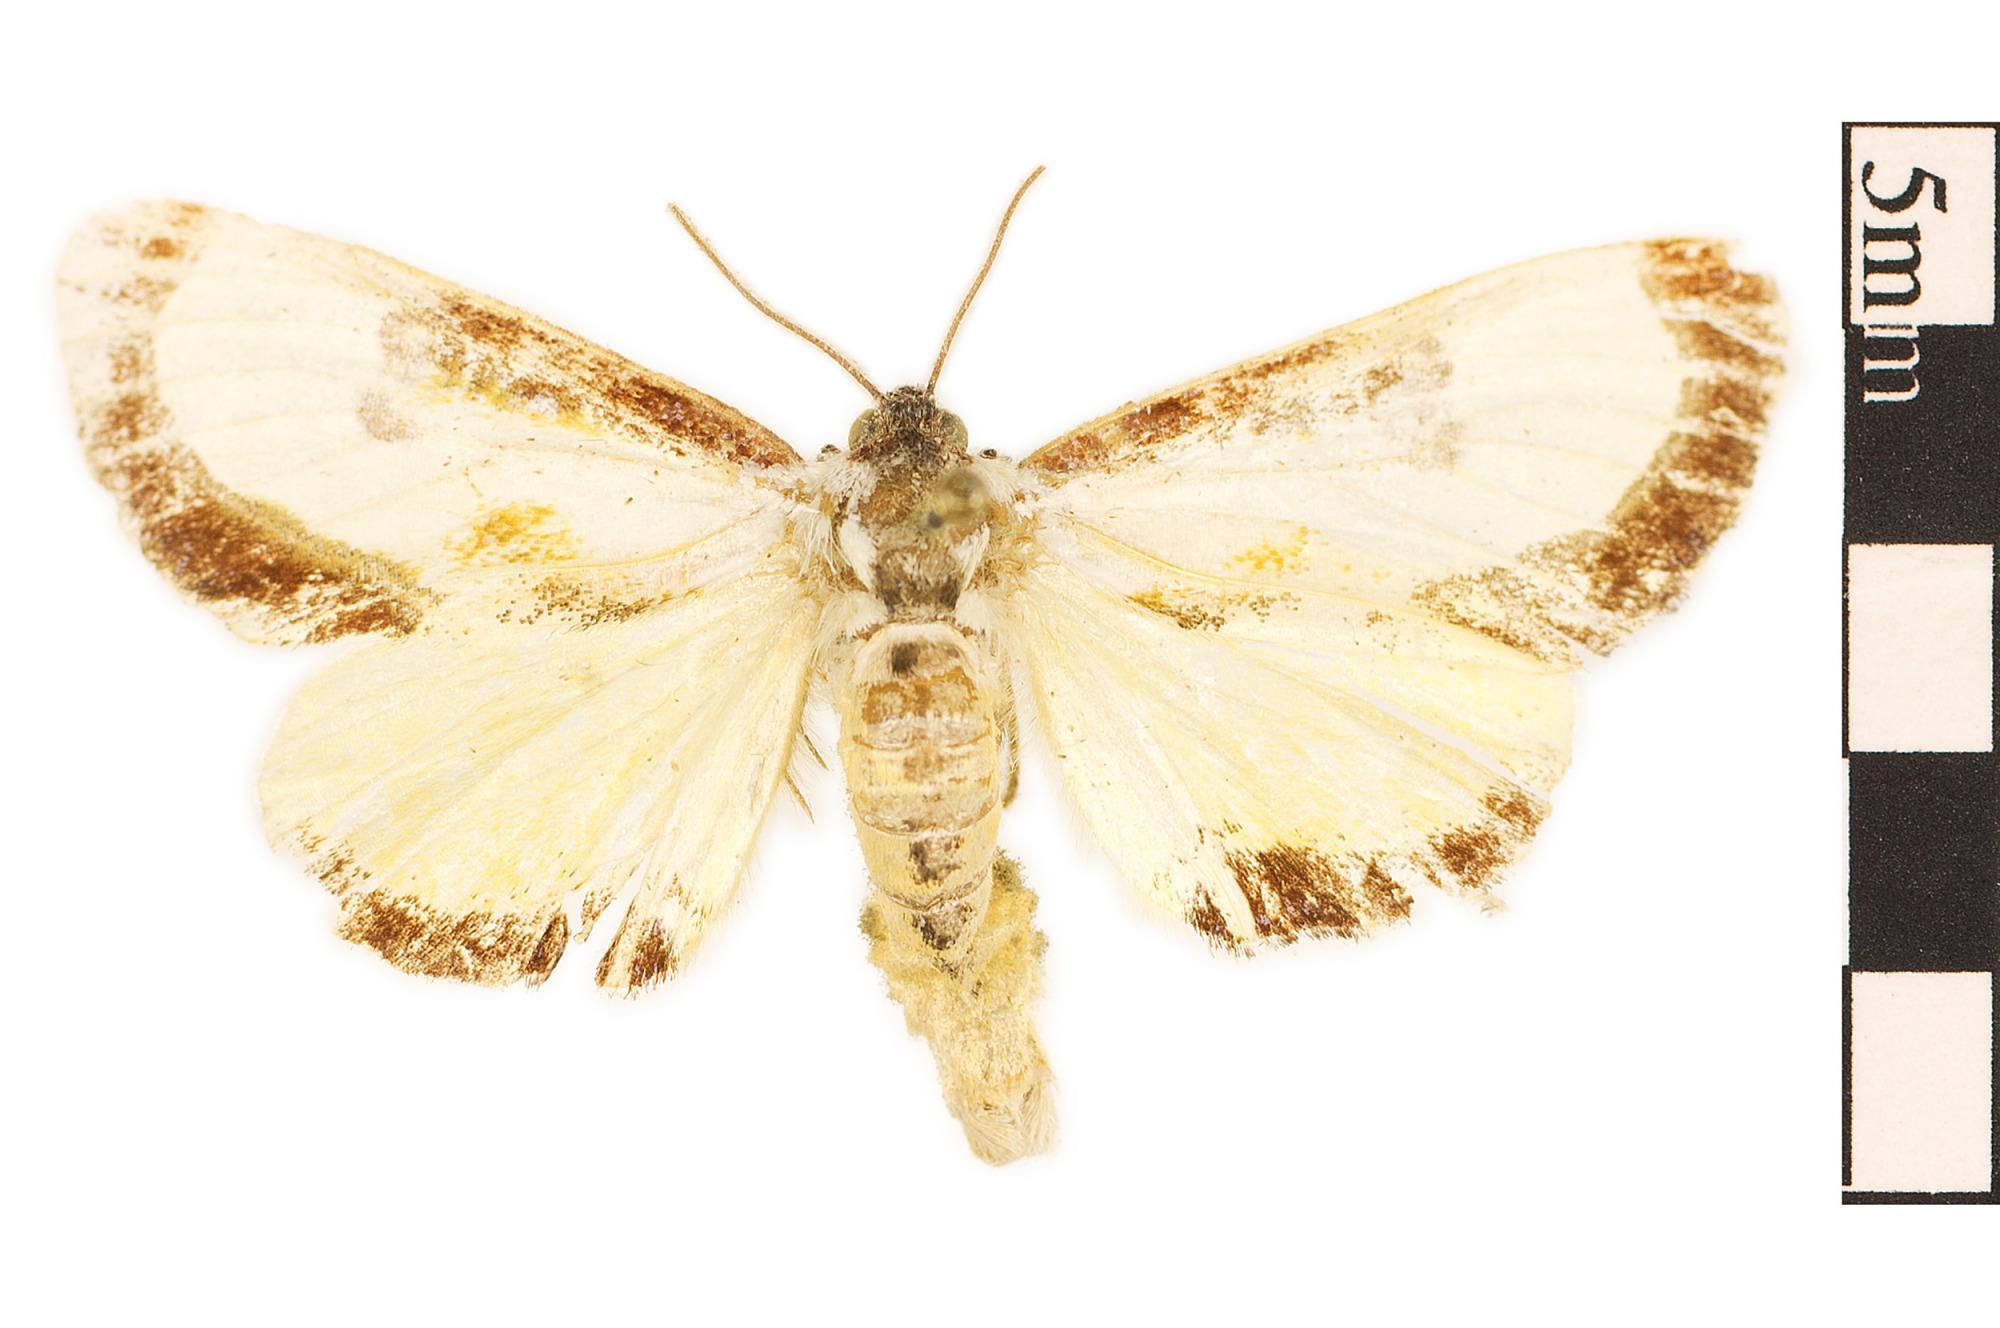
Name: Beautiful Wood-Nymph
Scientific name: Eudryas grata
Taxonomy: Animalia, Arthropoda, Hexapoda, Insecta, Lepidoptera, Noctuidae